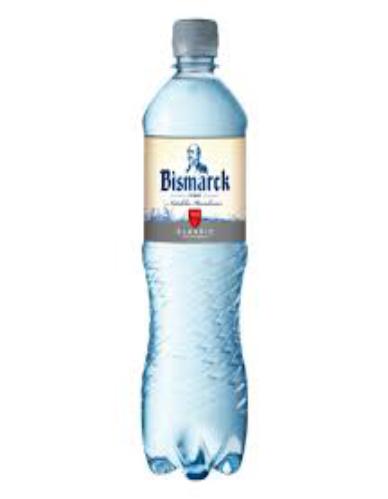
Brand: Furst Bismarck
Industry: Food